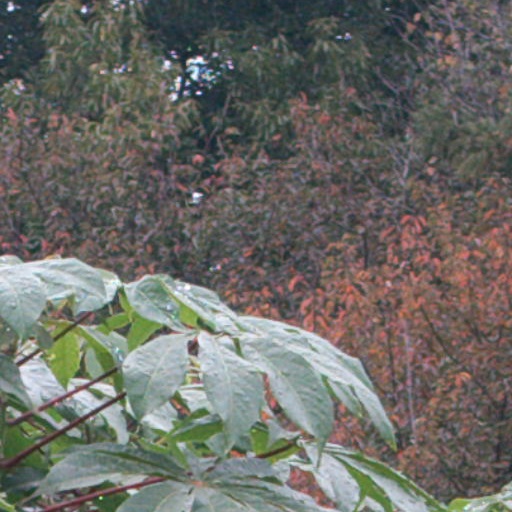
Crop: cassava